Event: Nepal Earthquake
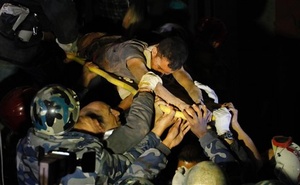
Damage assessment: damage